Sant'Ambrogio ad Nemus, Milan

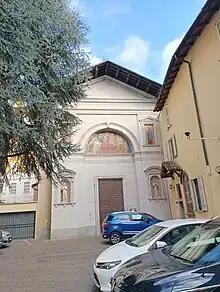
The church

Sant'Ambrogio ad Nemus ("Sant Ambrosin" in Lombard language) is a Baroque style, Roman Catholic convent in Milan, Italy. The convent is no longer functioning, but the oratory or church remains.